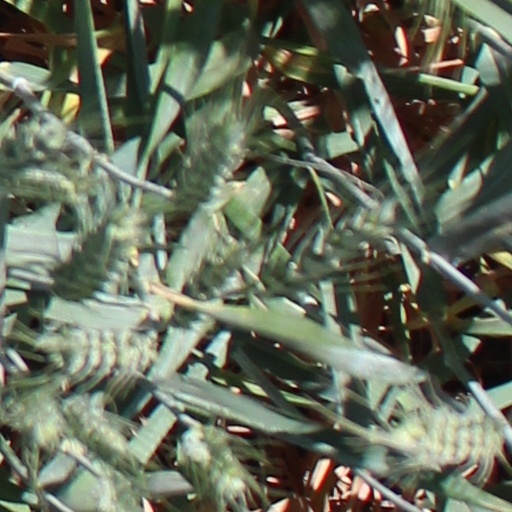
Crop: wheat